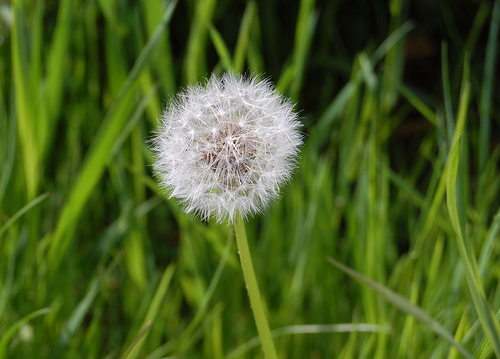
Flower: dandelion